Dicynodontia

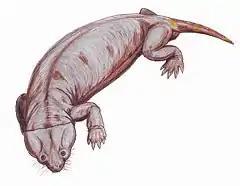
"Cistecephalus"

Dicynodonts first appeared during the Middle Permian in the Southern Hemisphere, with South Africa being the centre of their known diversity, and underwent a rapid evolutionary radiation, becoming globally distributed and amongst the most successful and abundant land vertebrates during the Late Permian. During this time, they included a large variety of ecotypes, including large, medium-sized, and small herbivores and short-limbed mole-like burrowers.